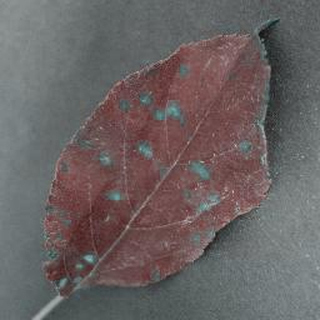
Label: apple_cedar_apple_rust